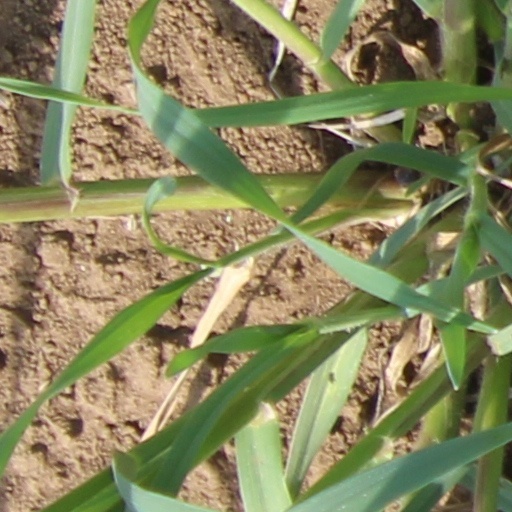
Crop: wheat